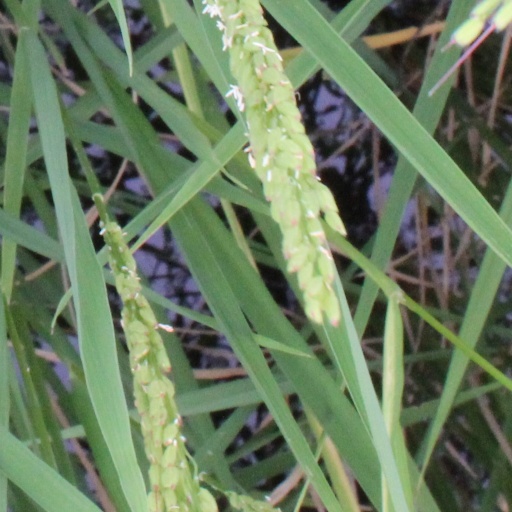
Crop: rice